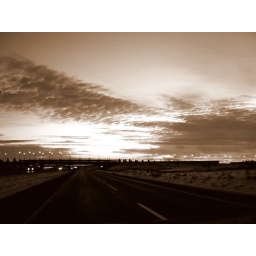
bridge over toll road